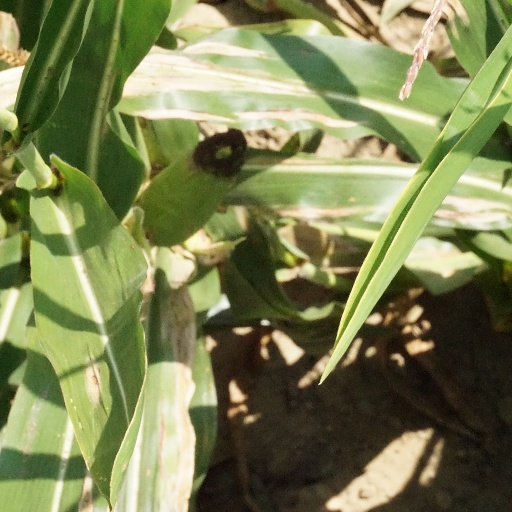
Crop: maize; corn